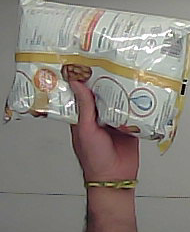
Product: lays_classic